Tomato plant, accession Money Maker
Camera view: horizontal (90 deg, fisheye); turntable rotation: 90 degrees
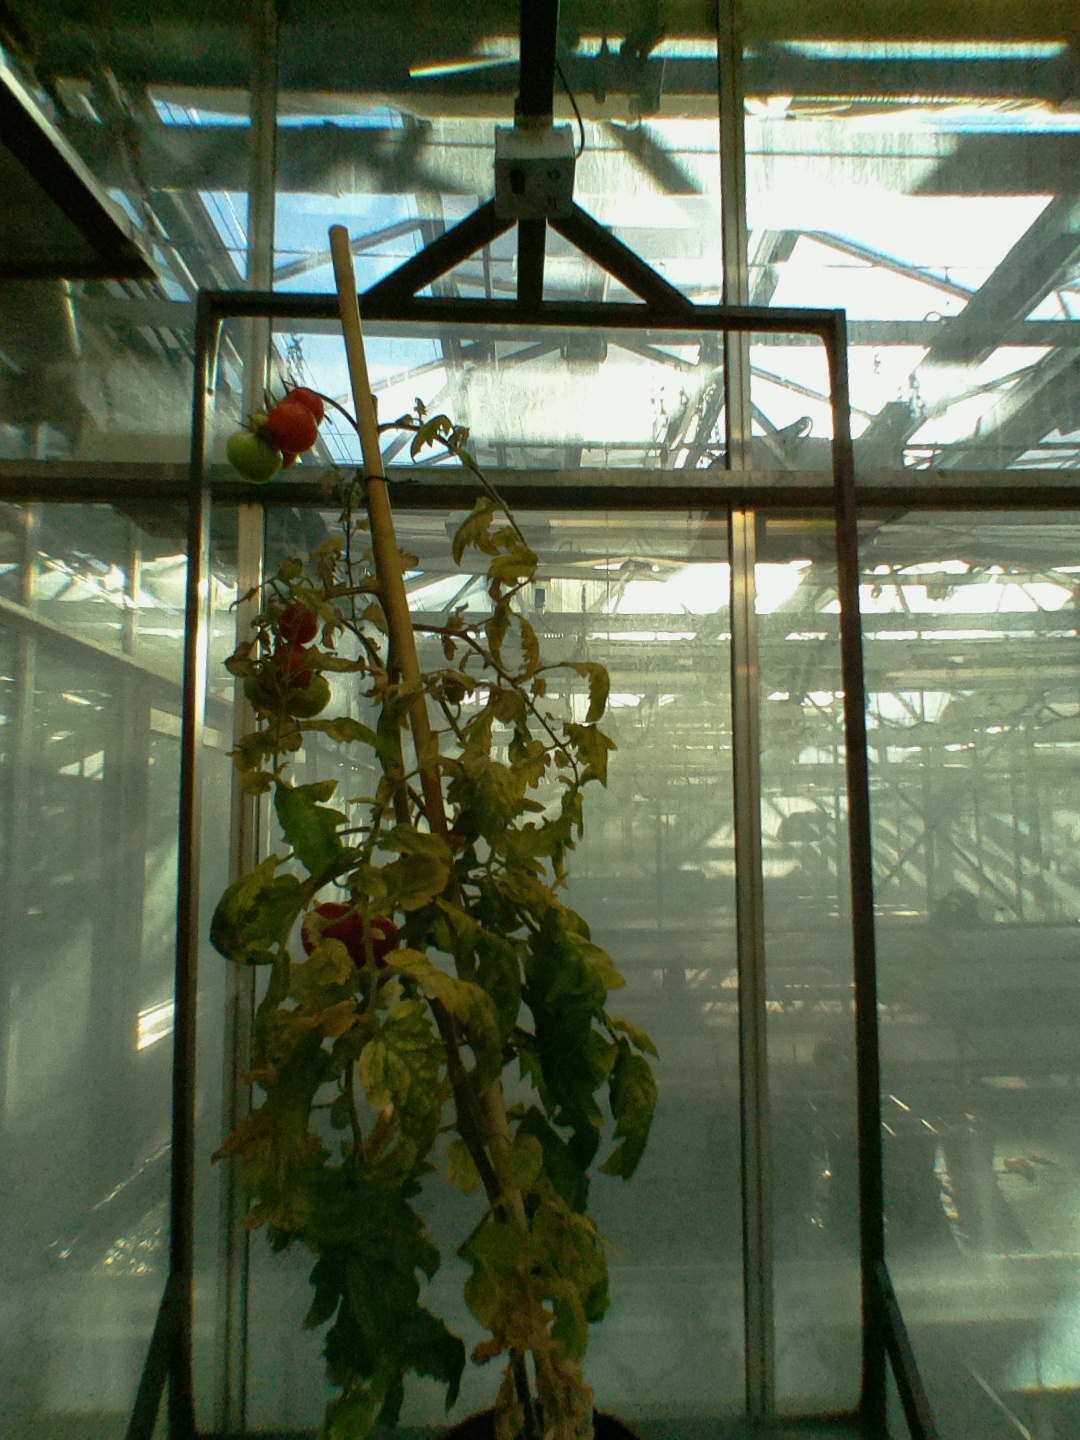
BBCH growth stage 86: 60%-70% of fruits show typical fully ripe color